Jayammu Nischayammu Raa (2016 film)

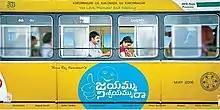
Official poster

Jayammu Nischayammu Raa is a 2016 Indian Telugu comedy film directed and produced by Shiva Raj Kanumuri under his banner Shiva Raj Films. It stars Srinivasa Reddy, Shamna Kasim, Ravi Varma, and Praveen. The film was inspired by the 1976 Hindi movie "Chhoti Si Baat," which is loosely based on the 1960 British movie "School for Scoundrels".